Hole punch

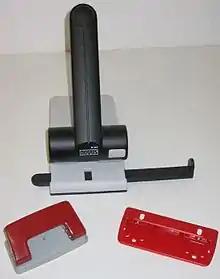
Three different international-standard two-hole punches

A hole punch, also known as a hole puncher or paper puncher, is an office tool that is used to create holes in sheets of paper, often for the purpose of collecting the sheets in a binder or folder (such collected sheets are called loose leaves). A "hole punch" can also refer to similar tools for other materials, such as leather, cloth, or sheets of plastic or metal.